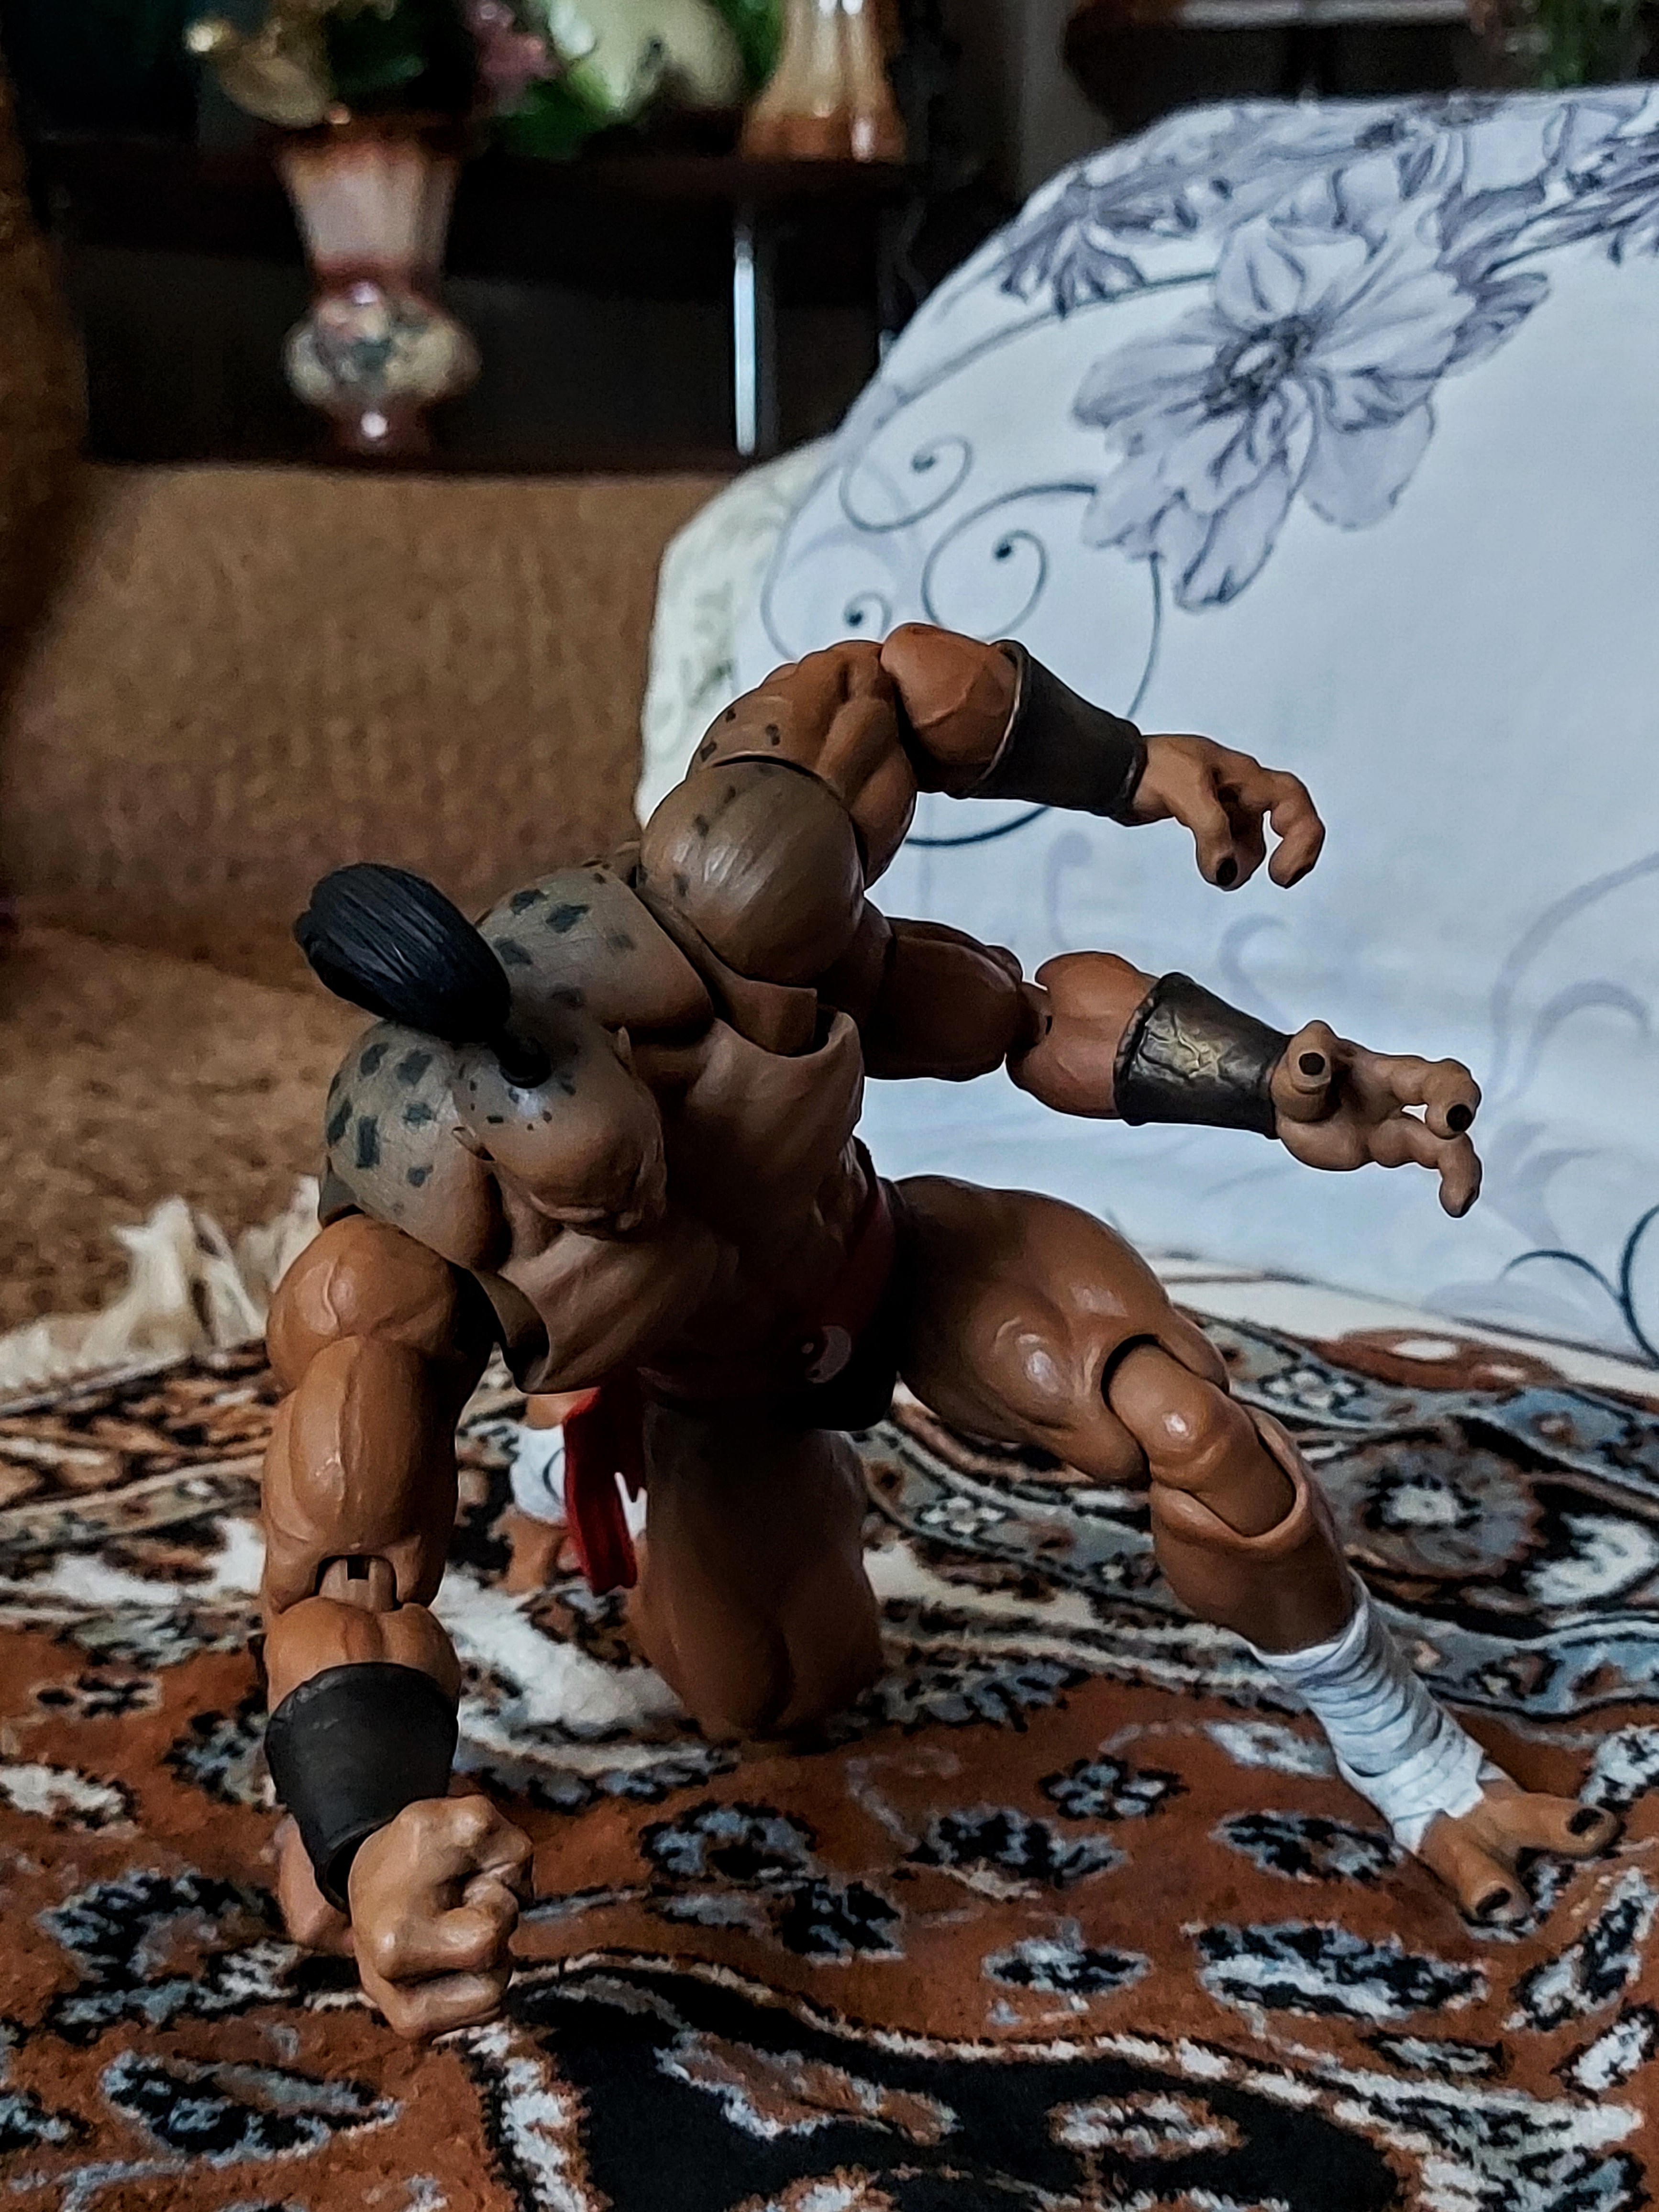
Shokan, storm, collectibles, warrior, fighter, action, figure, art, wood, toy, chest, visual arts, metal, fictional character, mythology, pattern, Barechested, flowerpot, fiction, lawn ornament, action figure, flesh, houseplant, fun, cg artwork